Dan Dugan (audio engineer)

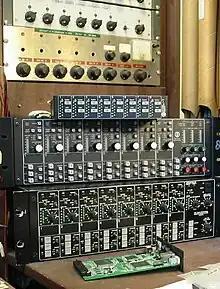
Generations of Dugan's automixers

Dugan's original 1974 patent expired in 1991, and the Dugan Speech System patent in 1993. Other manufacturers began to sell automixers incorporating the Dugan algorithm. In 1996, Dugan produced the Model D-1, an automixer for speech-only applications. The Model D-2 returned to having applicability for both speech and music, as did the Model D-3. In 1997, Dugan licensed his system to Protech Audio of Indian Lake, New York, yielding the Protech 2000 model series.